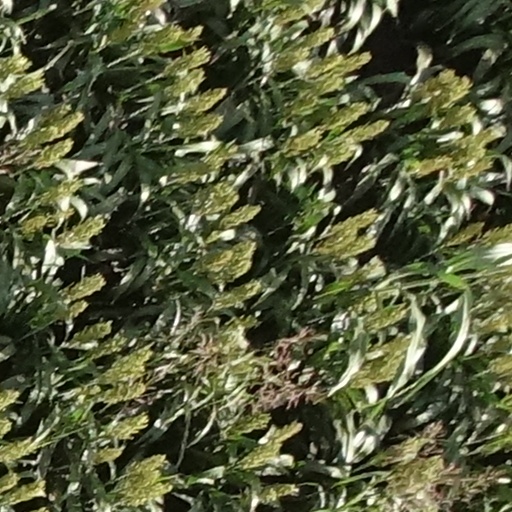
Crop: sorghum